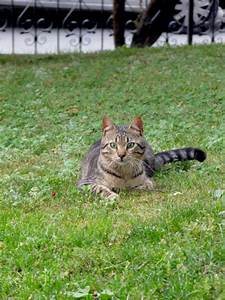
Label: gatto